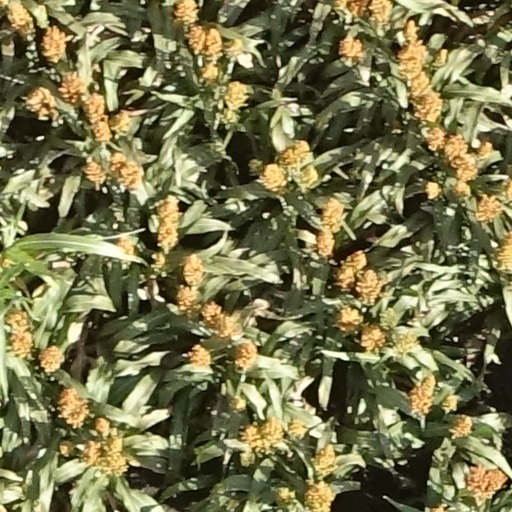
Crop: sorghum